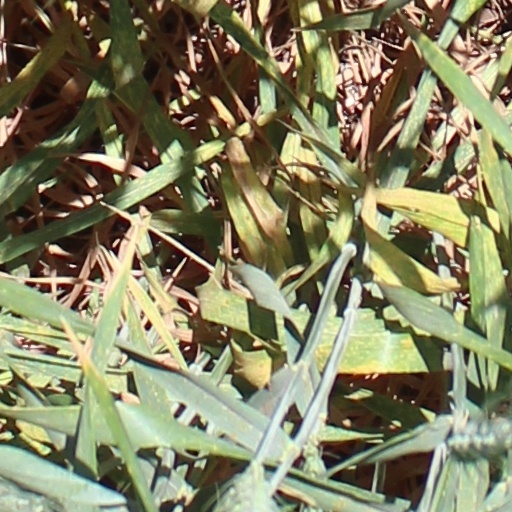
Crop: wheat